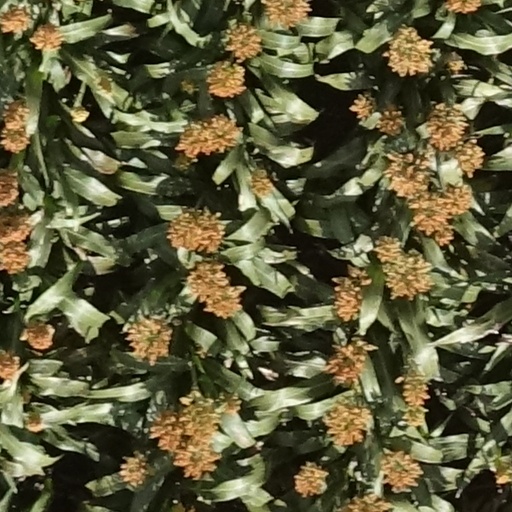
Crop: sorghum